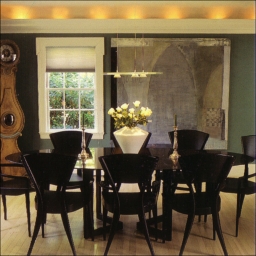
Room type: dining_room